Ethnic minorities in China

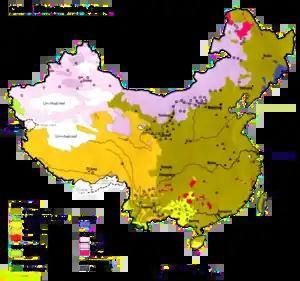
Ethnolinguistic map of China in 1983.

Throughout much of recorded Chinese history, there was little attempt by Chinese authors to separate the concepts of nationality, culture, and ethnicity. Those outside of the reach of imperial control and dominant patterns of Chinese culture were thought of as separate groups of people regardless of whether they would today be considered as a separate ethnicity. The self-conceptualization of Han largely revolved around this center-periphery cultural divide. Thus, the process of Sinicization throughout history had as much to do with the spreading of imperial rule and culture as it did with actual ethnic migration.